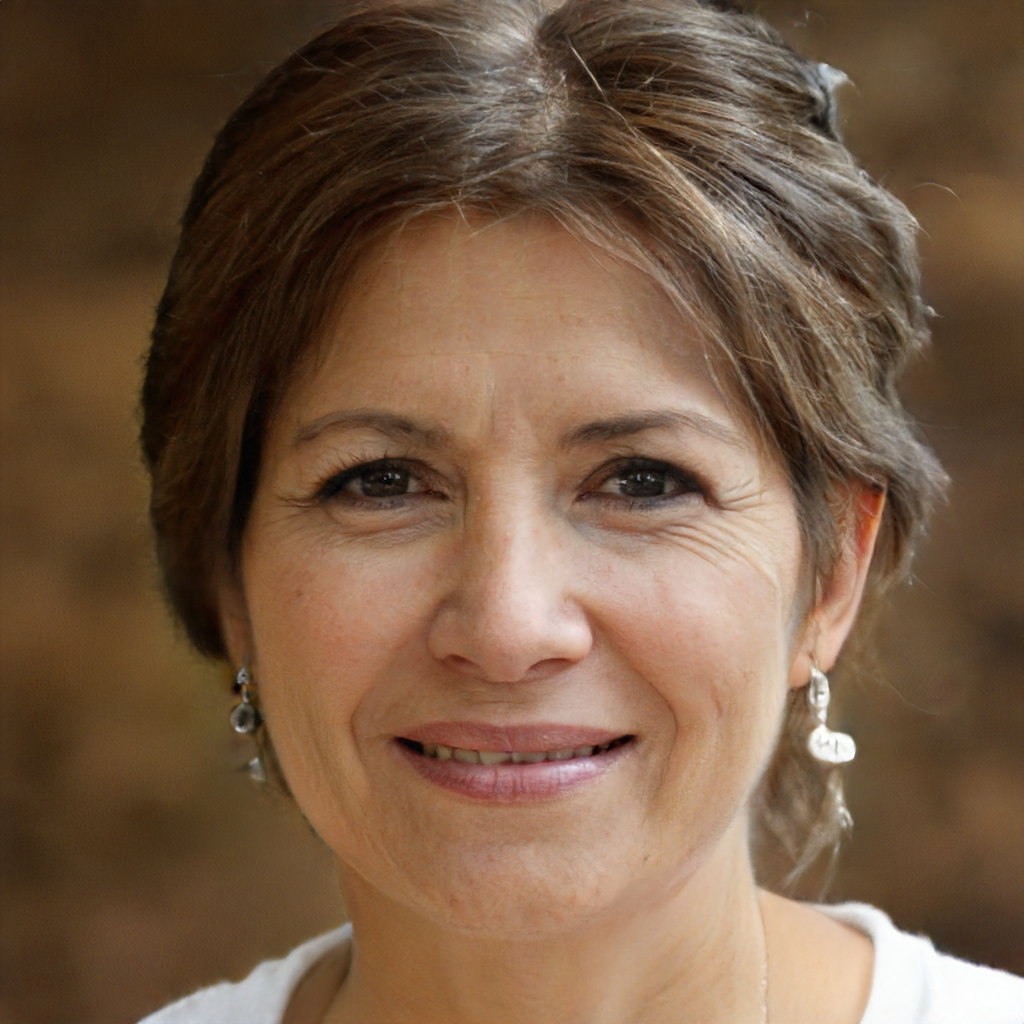
Label: Colored